Stina Oscarson

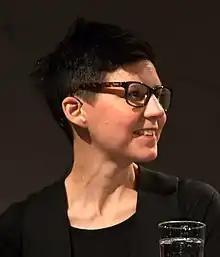
Oscarson in 2015

Stina Elisabet Oscarson (17 October 1975 – 18 April 2025) was a Swedish theatre director, author and debater.